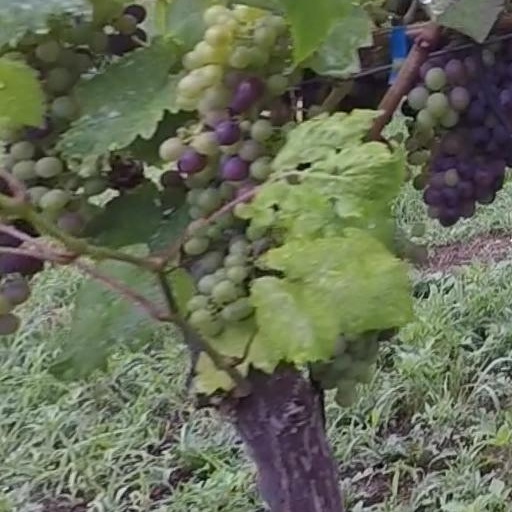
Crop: grape